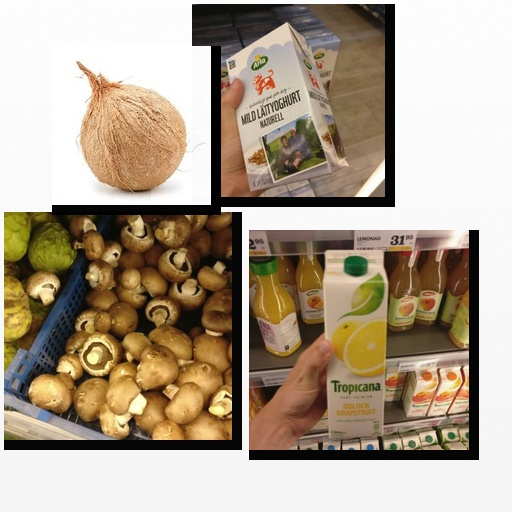
Food items: natural_low_fat_yogurt, mushroom, coconut, golden_grapefruit_juice